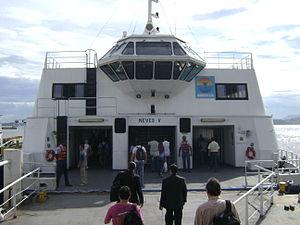
La Place Quinze de Novembro est un espace public du quartier Centro aux bords de la baie de Guanabara, dans le cœur historique de la ville de Rio de Janeiro, au Brésil.